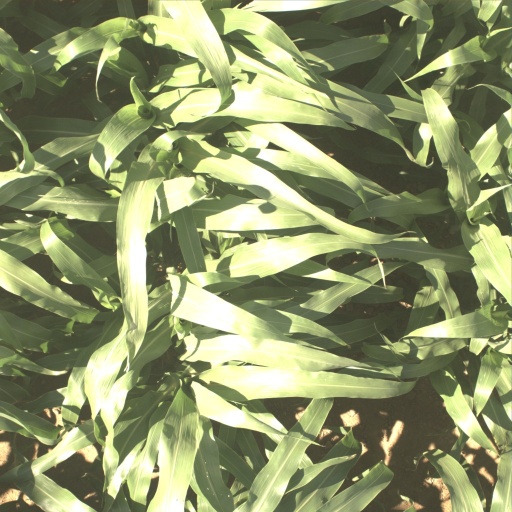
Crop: sorghum